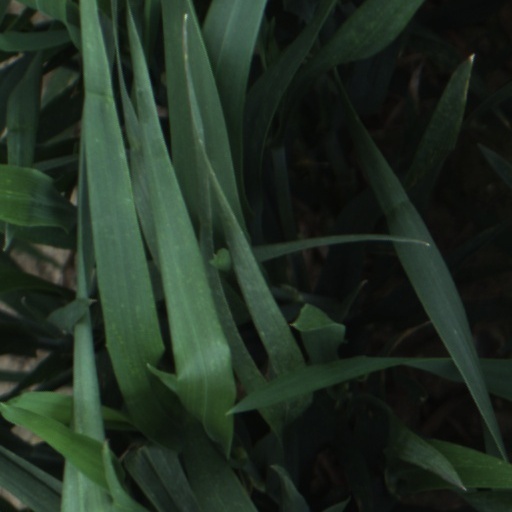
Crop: wheat